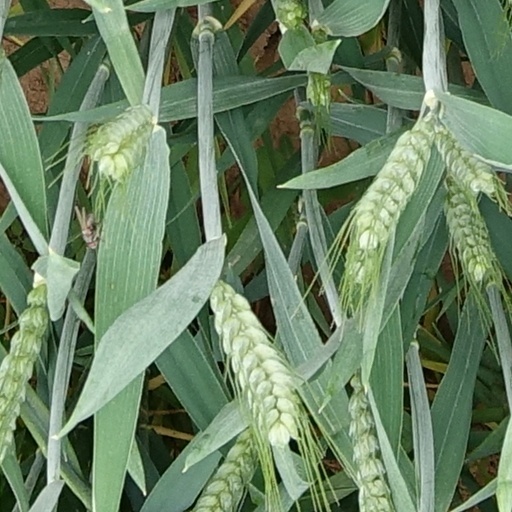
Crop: wheat